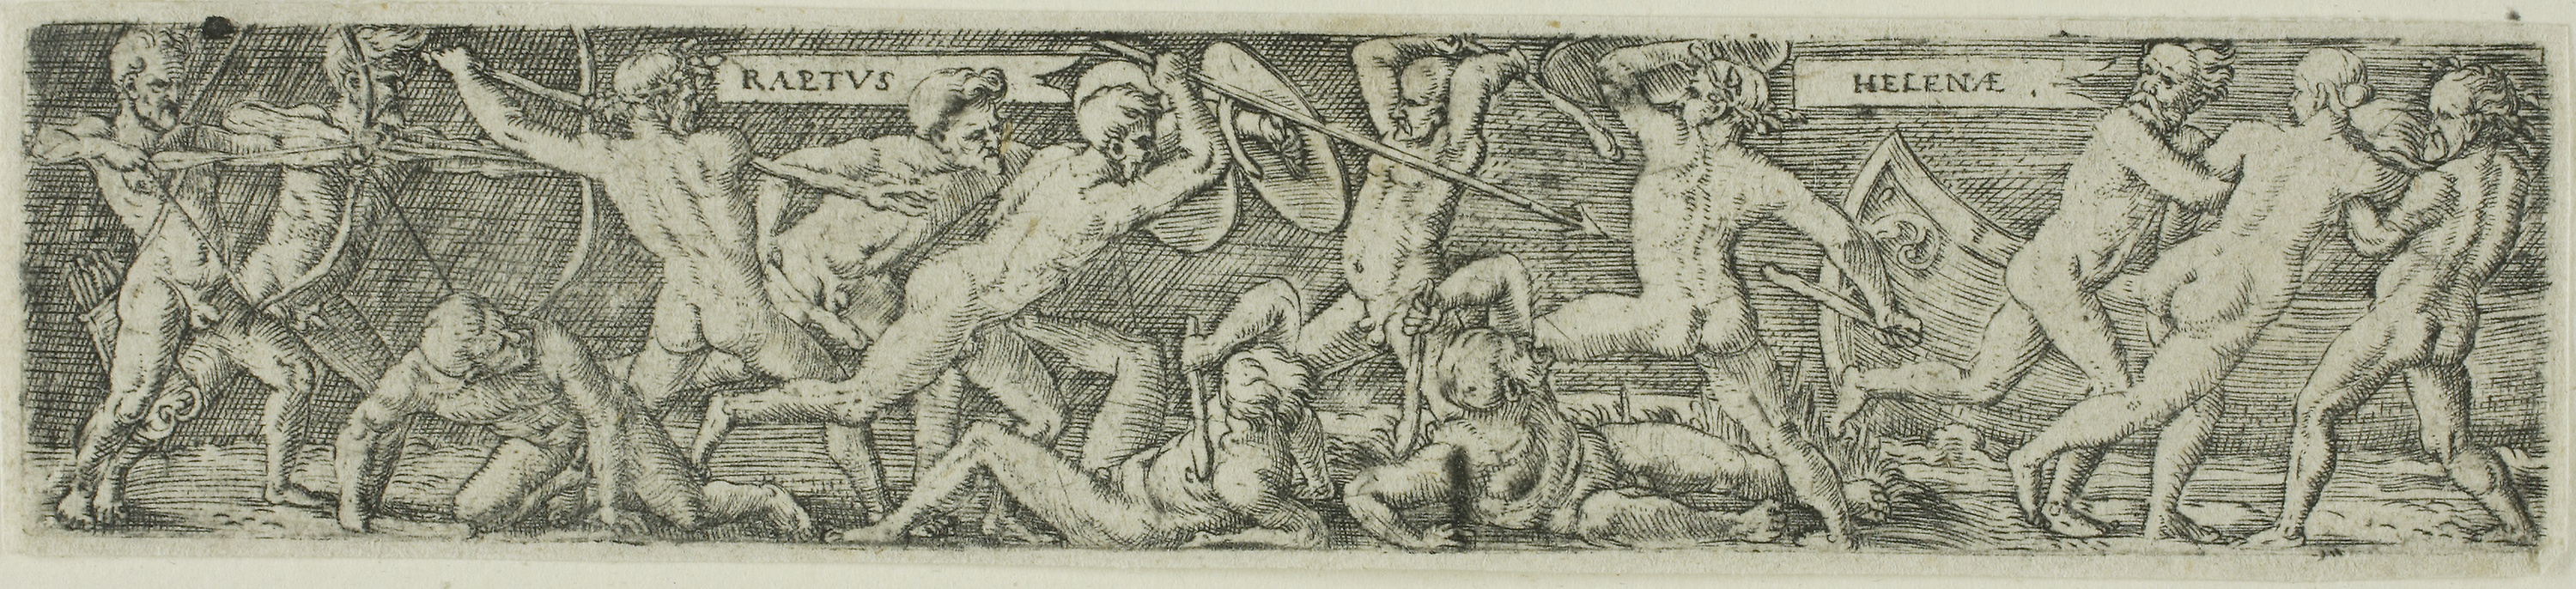
history, tree, drawing, artwork, currency, black and white